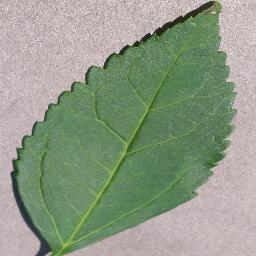
Label: Cherry___healthy